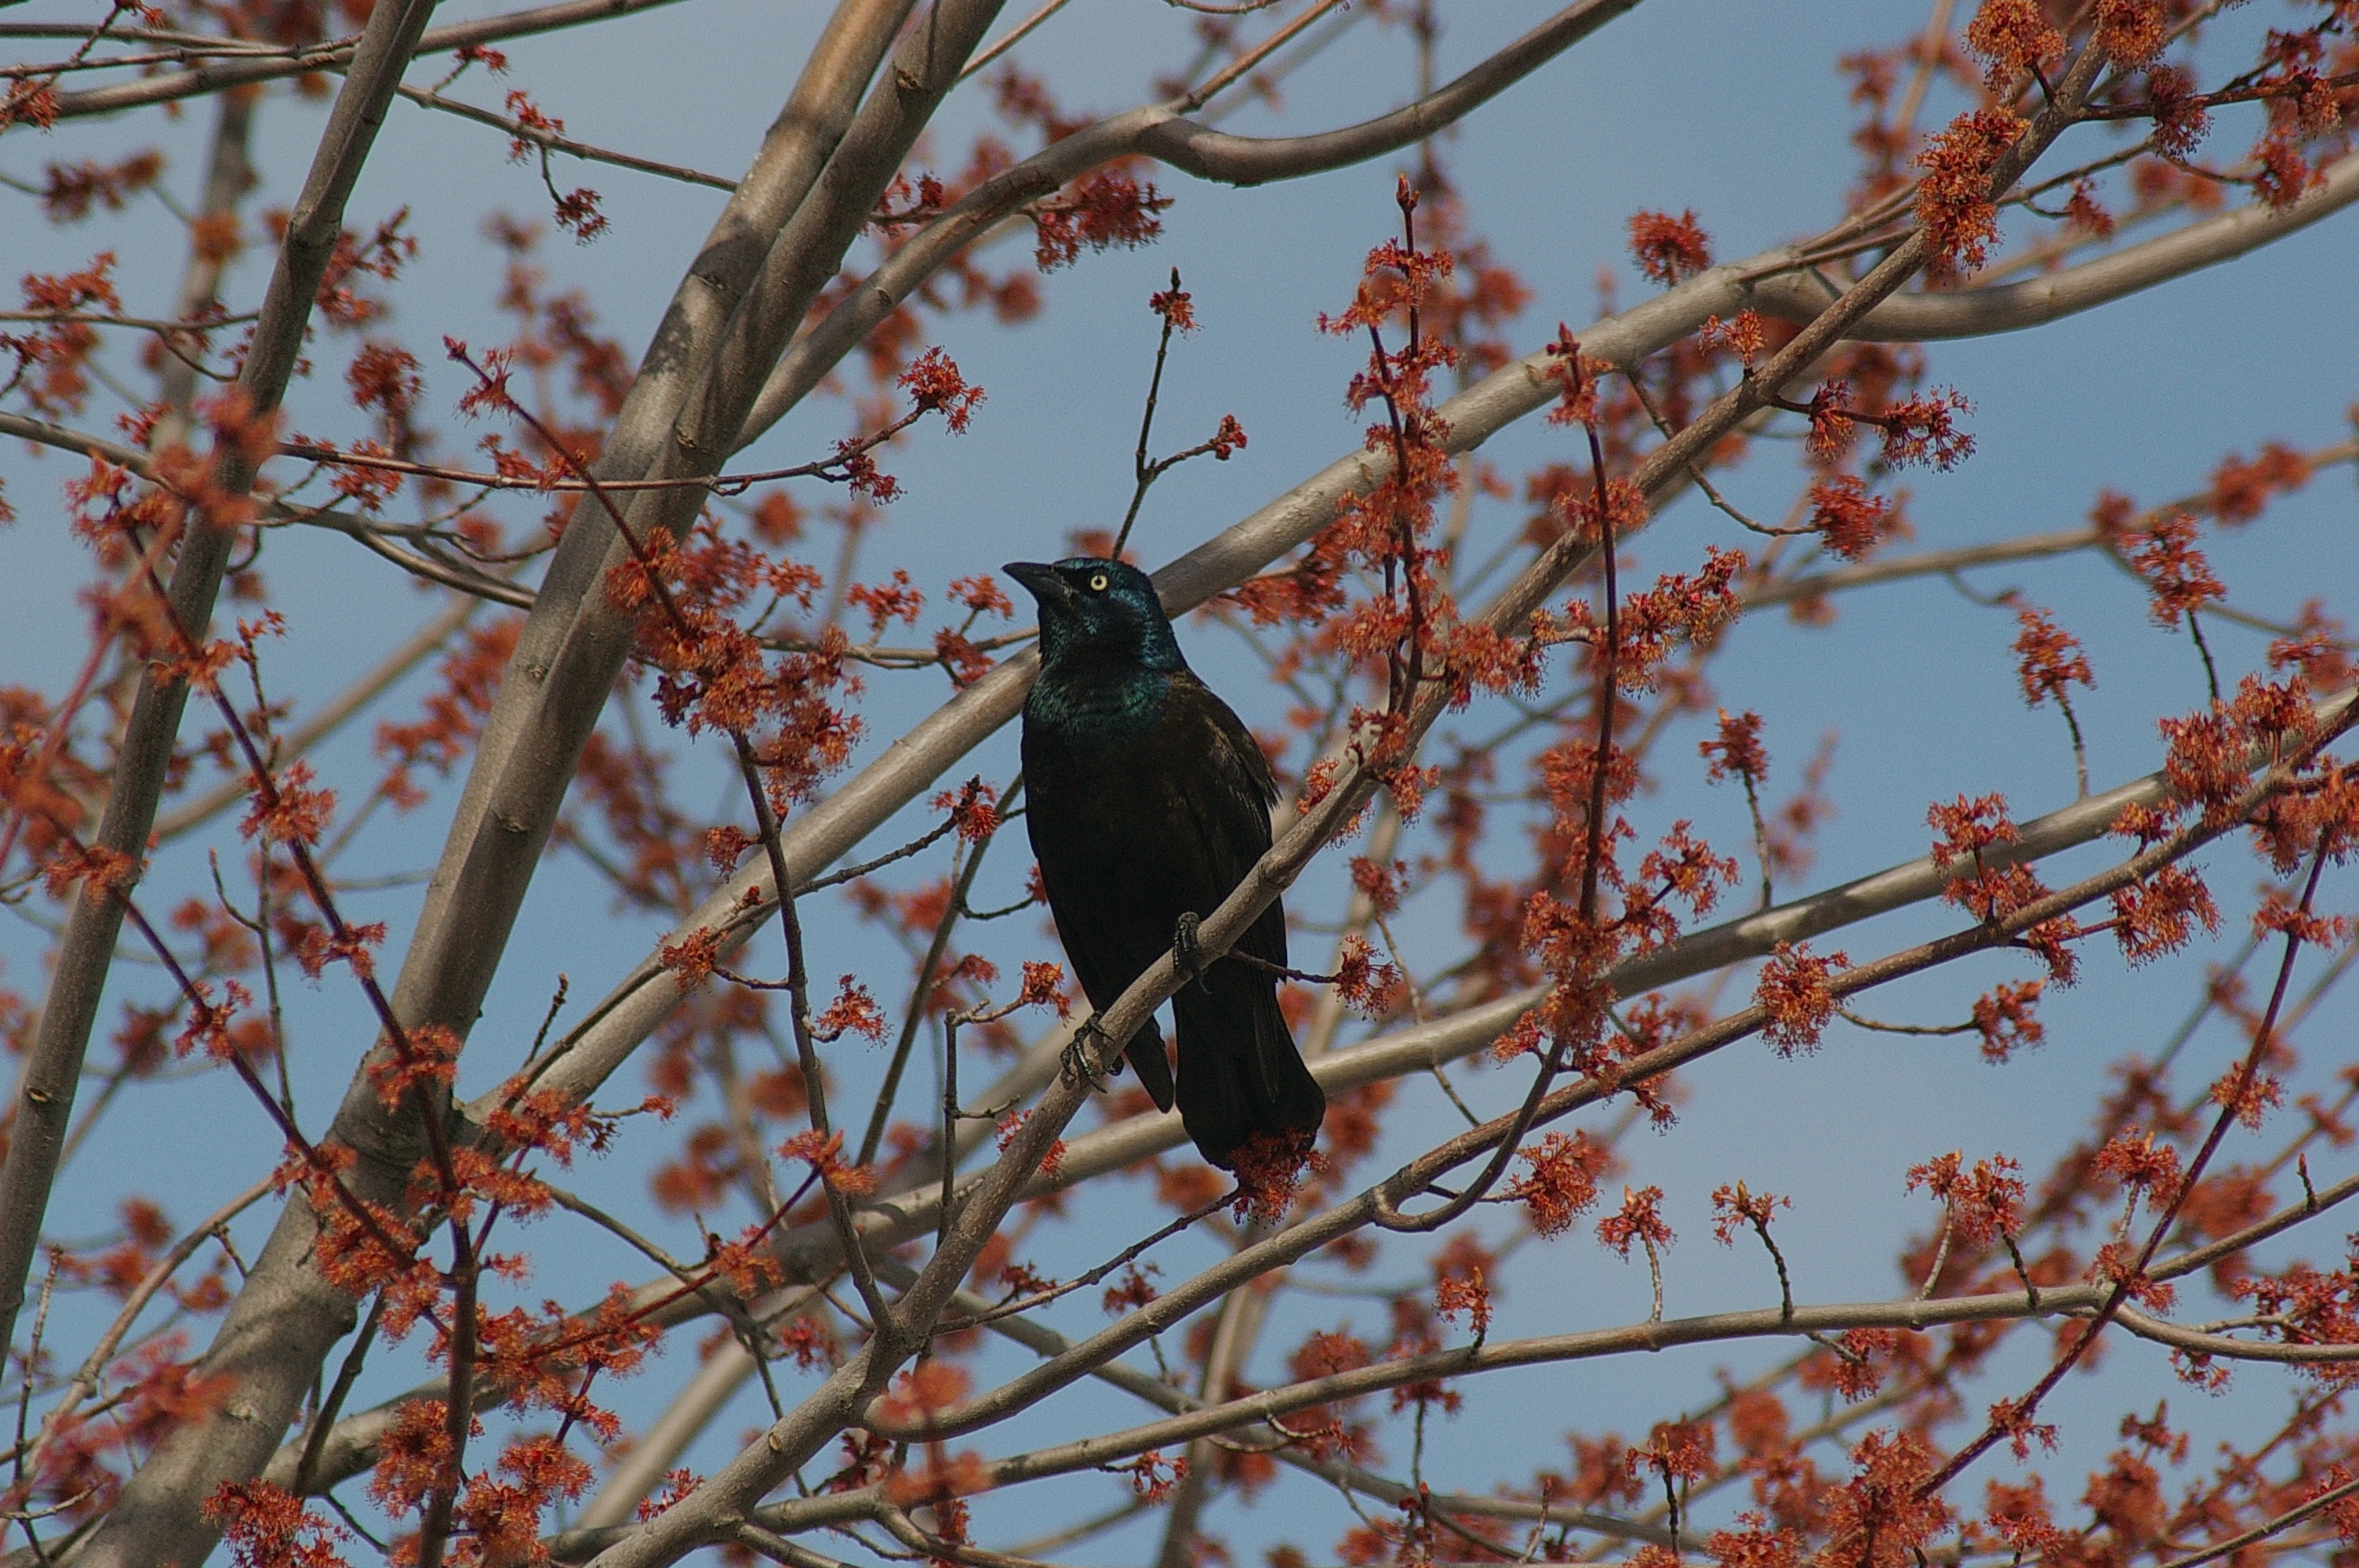
tree, branch, bird, flower, wildlife, spring, fauna, vertebrate, finch, perching bird